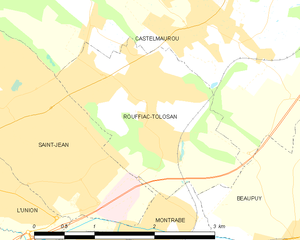
Rouffiac-Tolosan est une commune française située dans le département de la Haute-Garonne en région Occitanie.